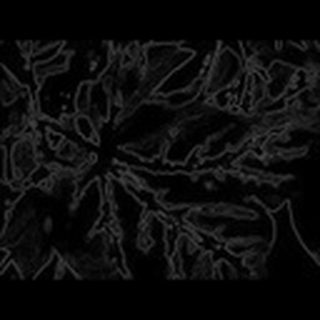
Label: cotton_bacterial_blight